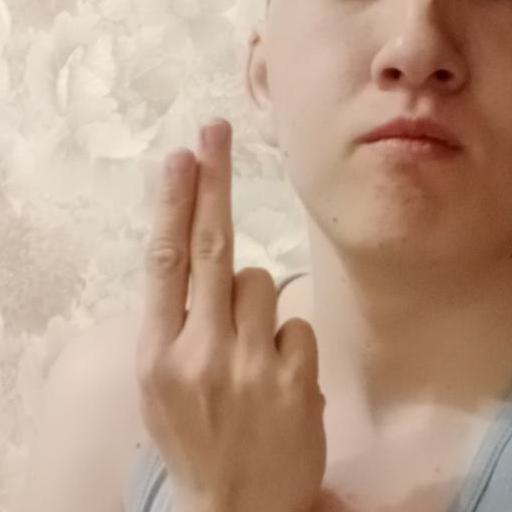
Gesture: two_up_inverted